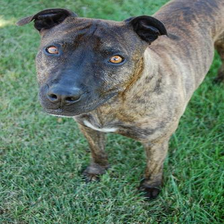
Species: dog
Breed: staffordshire bull terrier